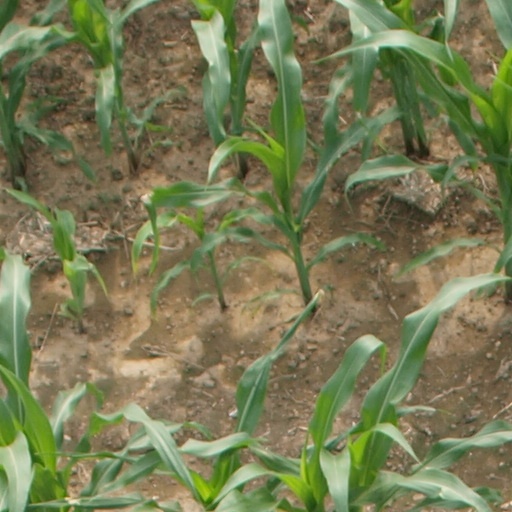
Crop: maize; corn